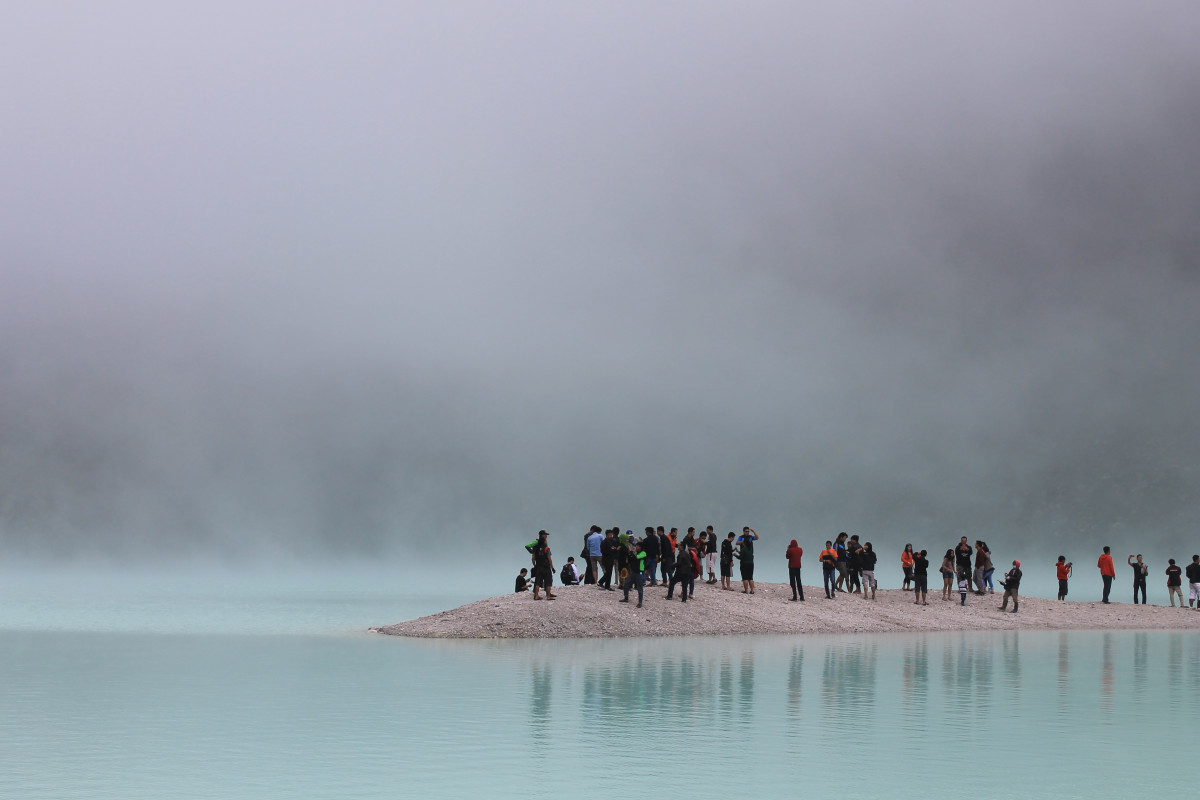
Tags: group, fog, mist, lake, crowd, tourist, weather, island, sandbar, body of water, atmospheric phenomenon